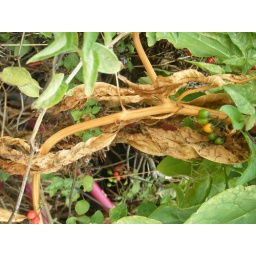
plants taking over by an abandoned building on the pier